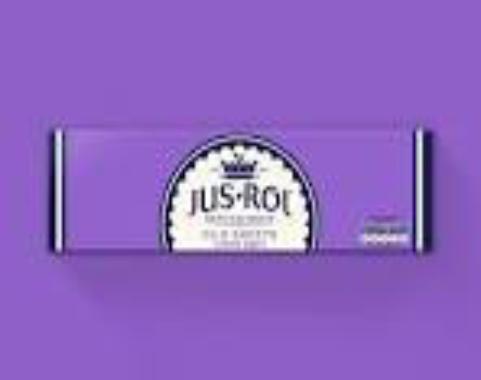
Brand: Jus-Rol
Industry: Food